Charles Berty

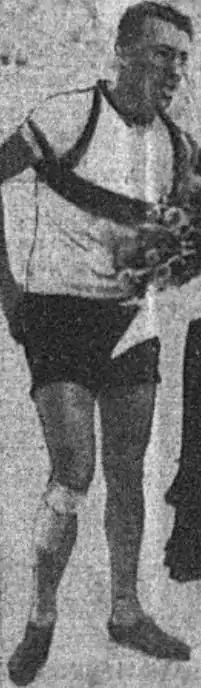
Berty in 1936

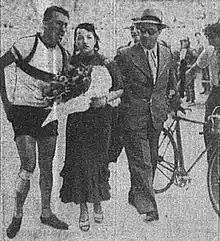
Charles Berty (left) with his fiancée (center) during the arrival in Grenoble of the 7th stage of the 1936 Tour de France, where he arrived in fourth position.

Charles Berty (8 September 1911 – 18 April 1944) was a French racing cyclist. He rode in the 1935 Tour de France. As a routier and regional of the "Sud-Est" team, he finished the Tour de France three times (1935/36/39), while achieving a few top ten placings in the stages.